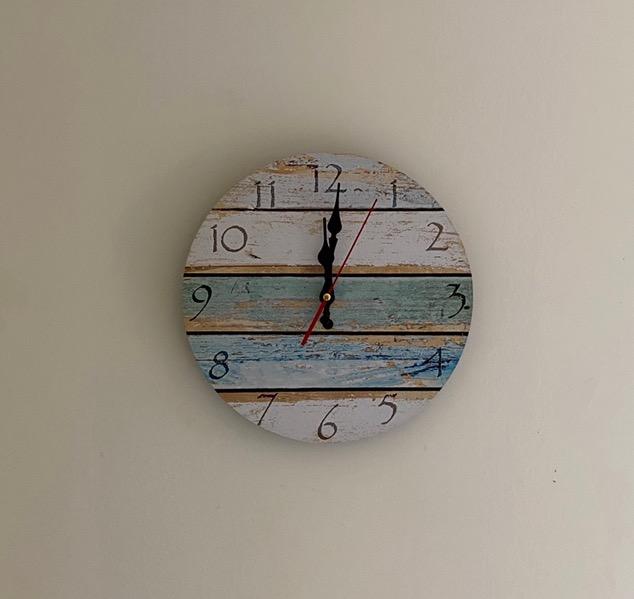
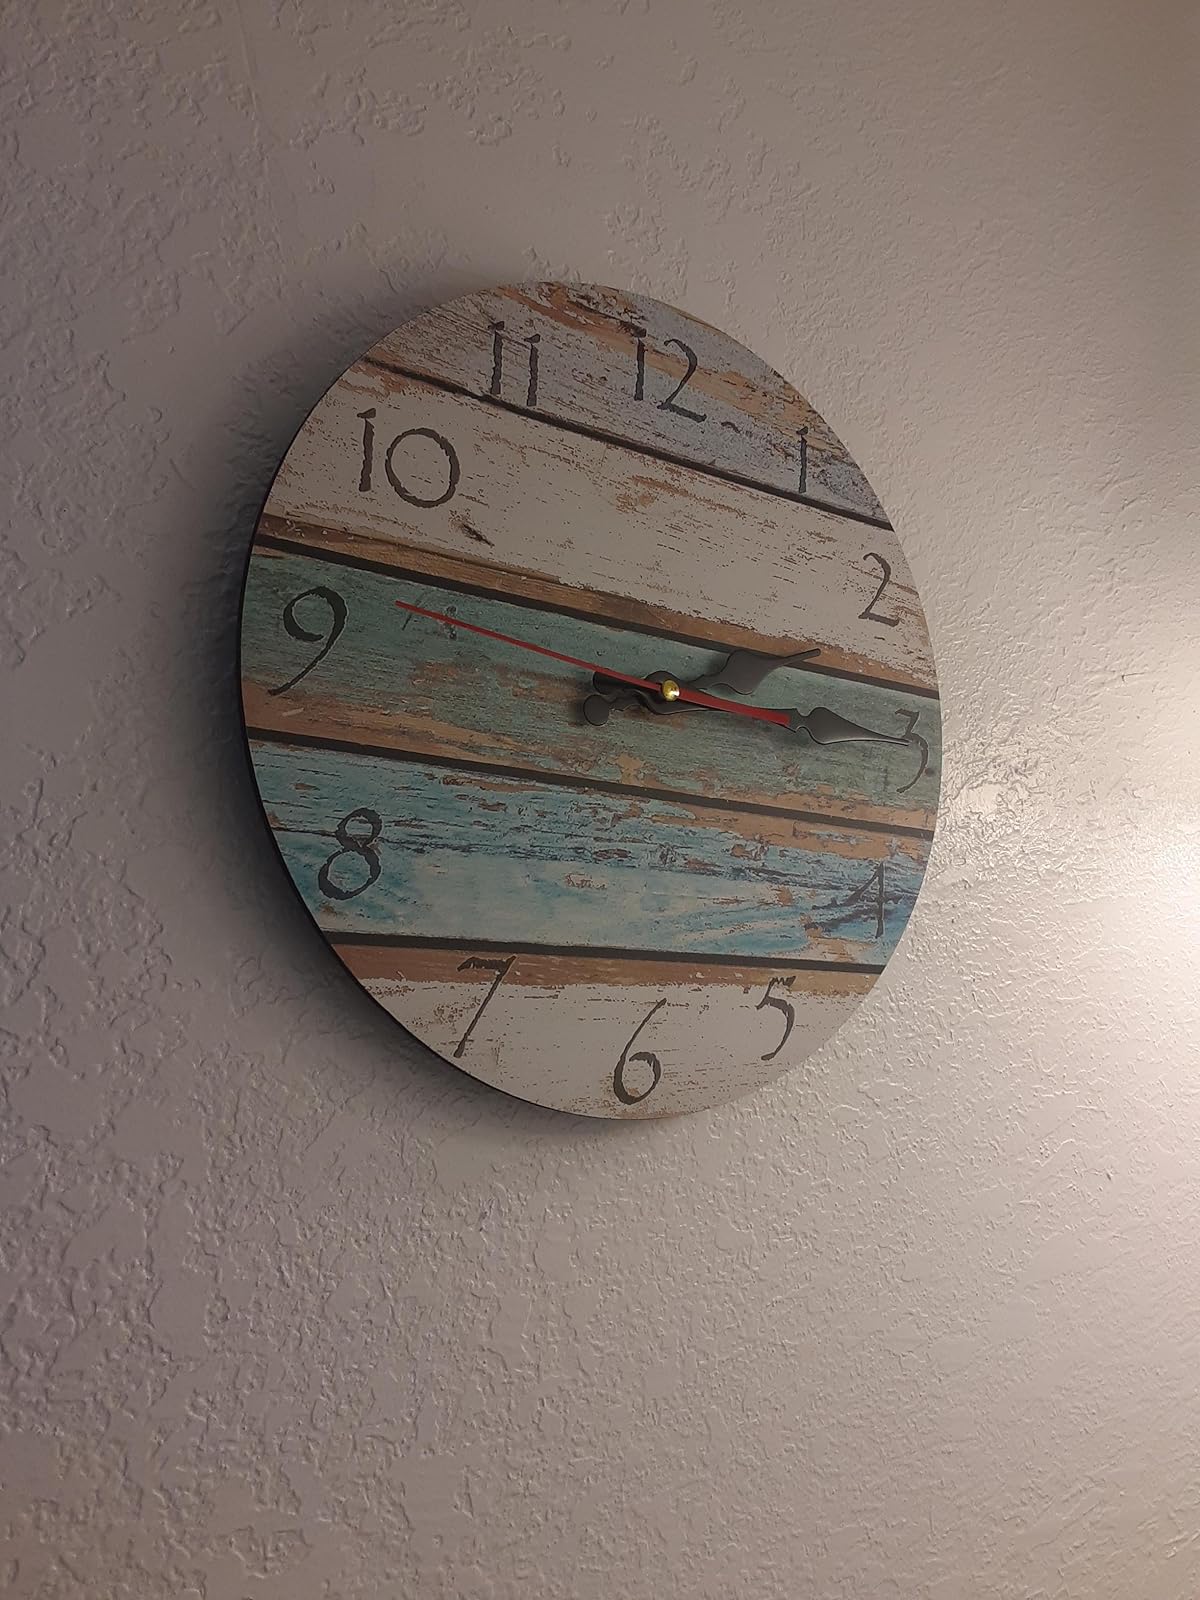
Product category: clock
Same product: yes